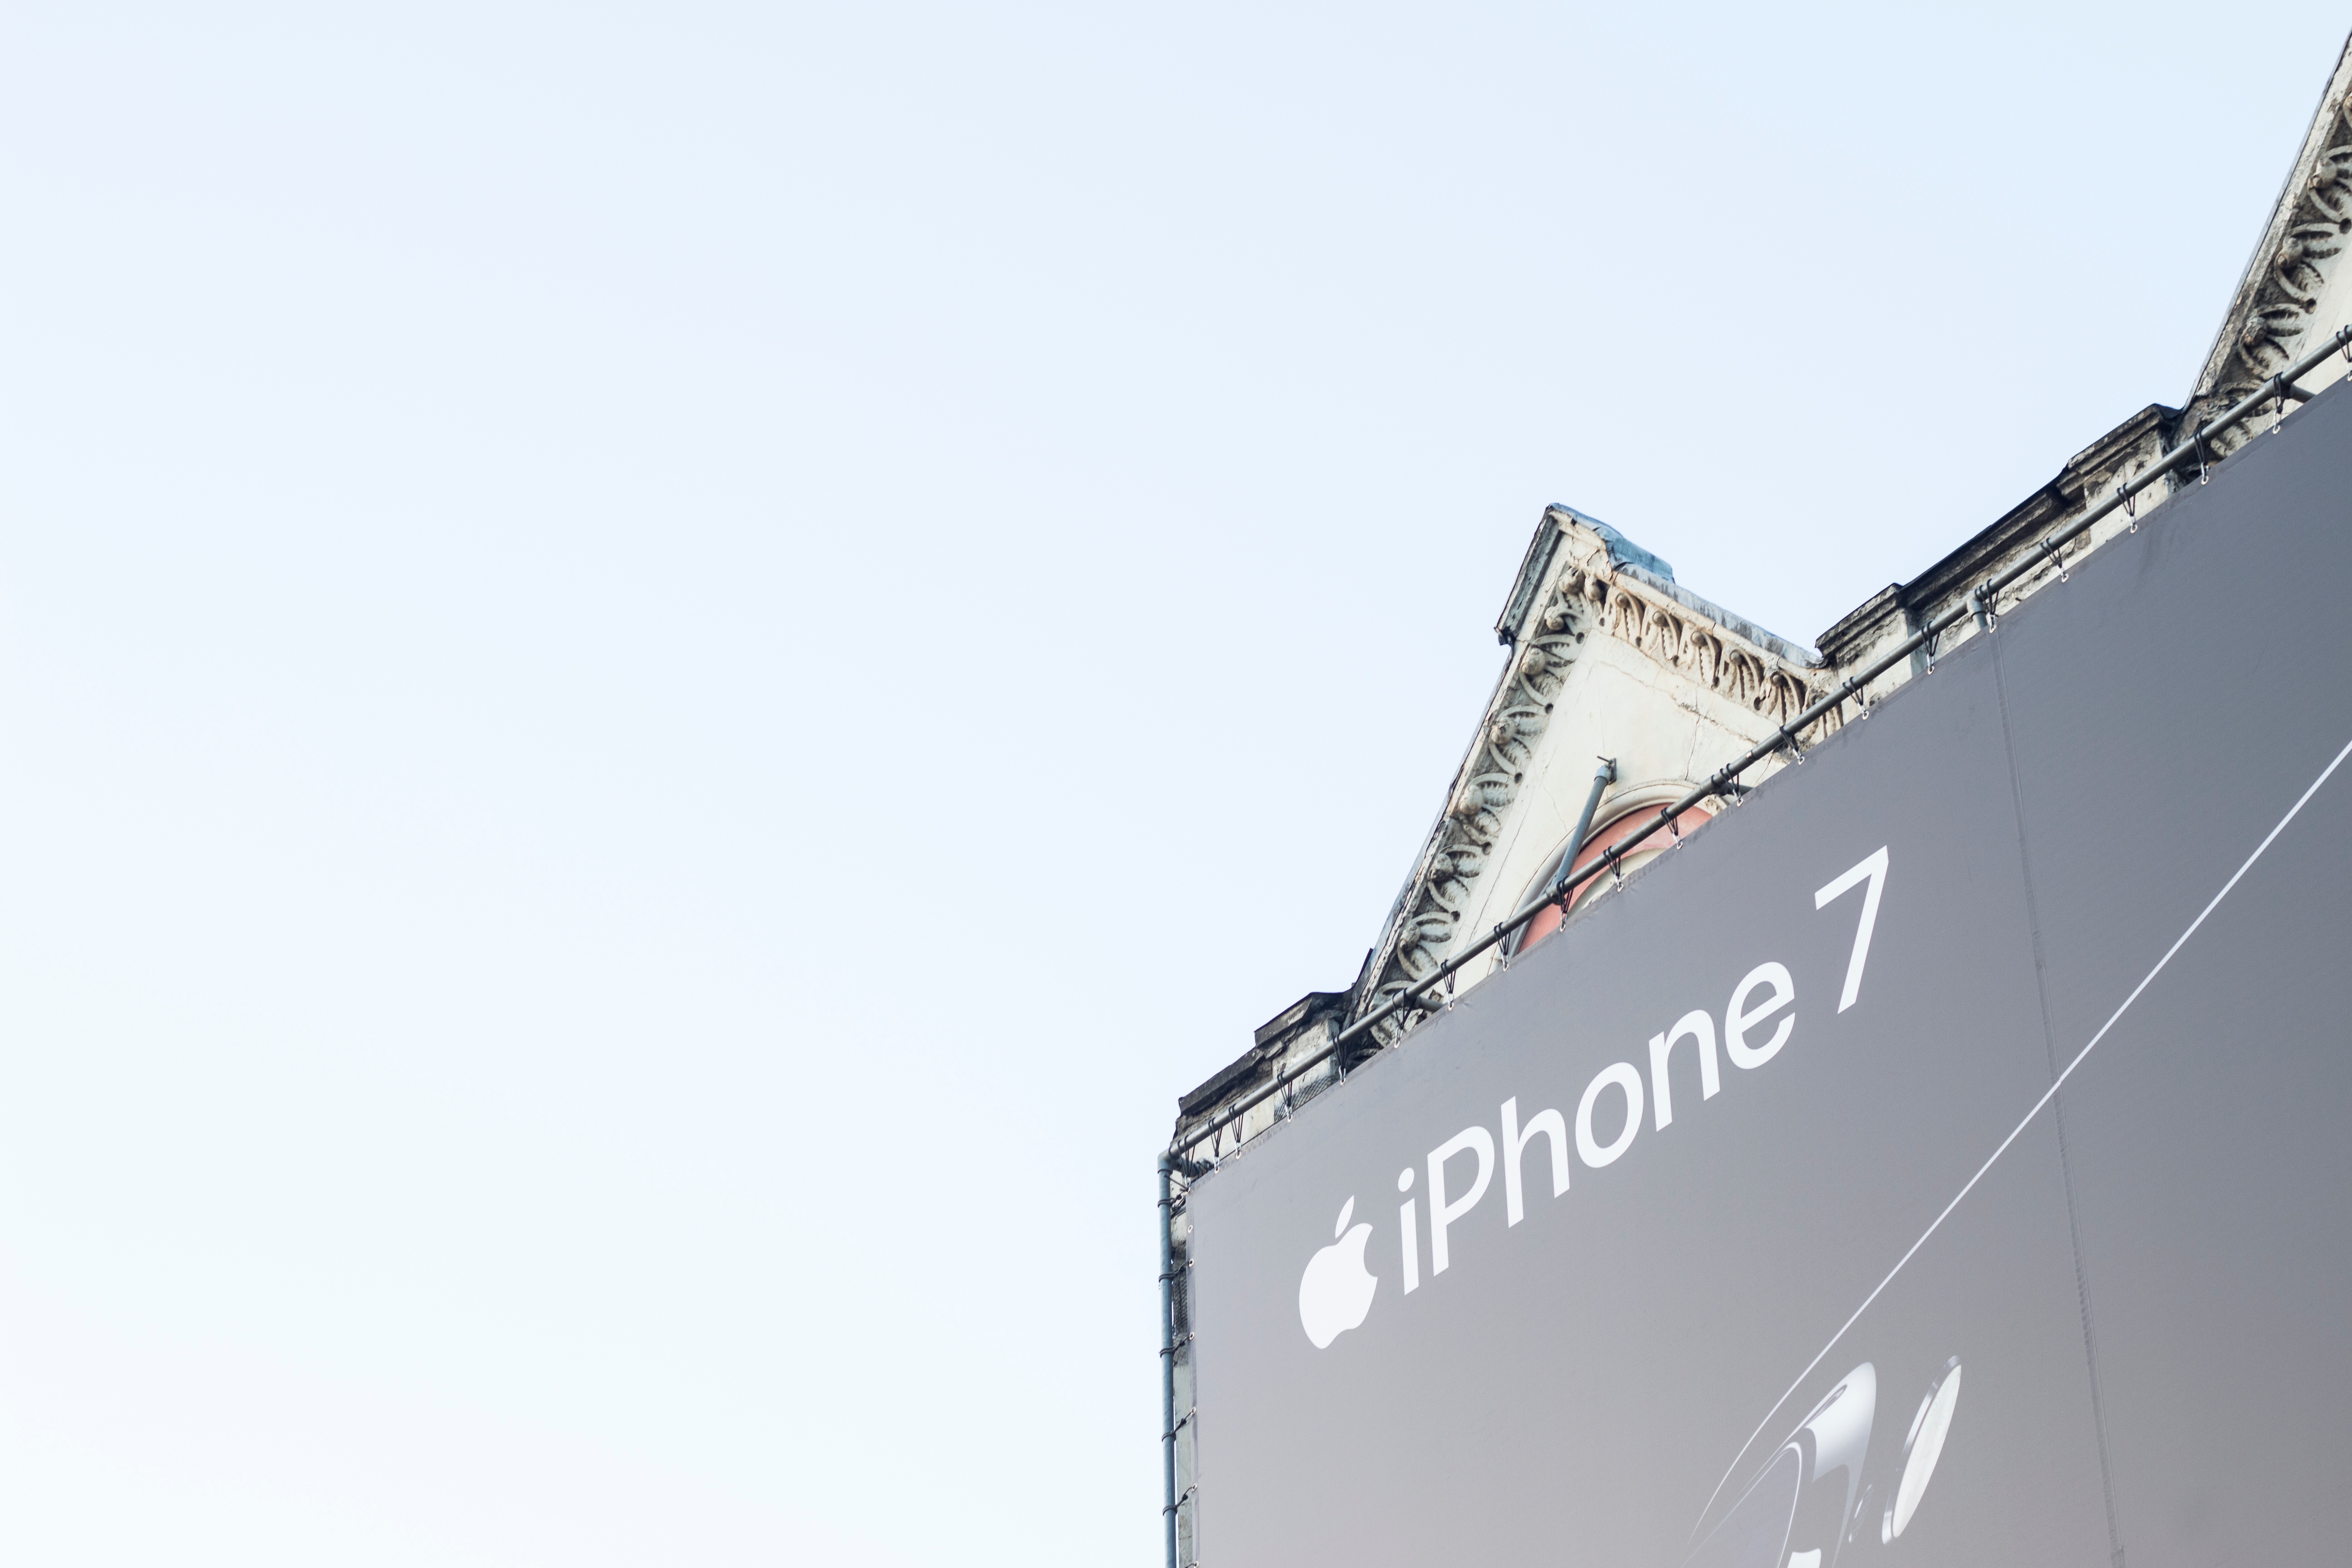
mast, lighting